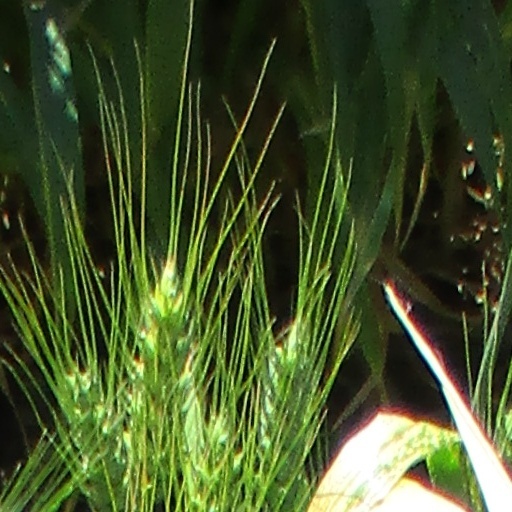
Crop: wheat